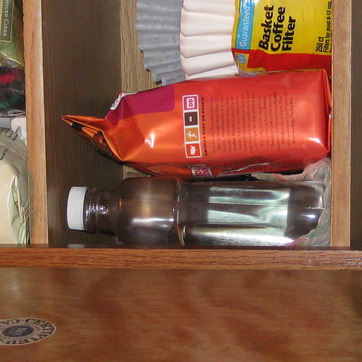
Material: plastic